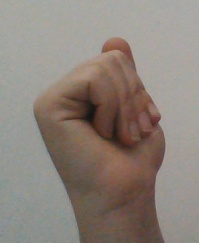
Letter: saad